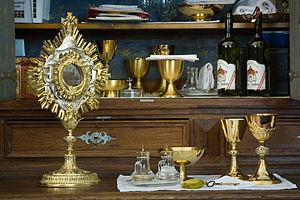
Les burettes sont deux flacons utilisés pour la célébration de l'Eucharistie dans la liturgie catholique. Généralement placés sur un plateau, l'un contient le vin qui servira durant la consécration, et l'autre de l'eau. Si les burettes ne sont pas de verre, un signe extérieur doit permettre de les distinguer l'une de l'autre. Elles ne reçoivent aucune bénédiction particulière.
Le vin liturgique, appelé vin de messe par les catholiques, est un vin approvisionné pour être utilisé dans la liturgie chrétienne, dans le cadre de la célébration de l'Eucharistie. Le vin de messe doit provenir de raisins fermentés sans ajout de sucre et sans aucun additif.